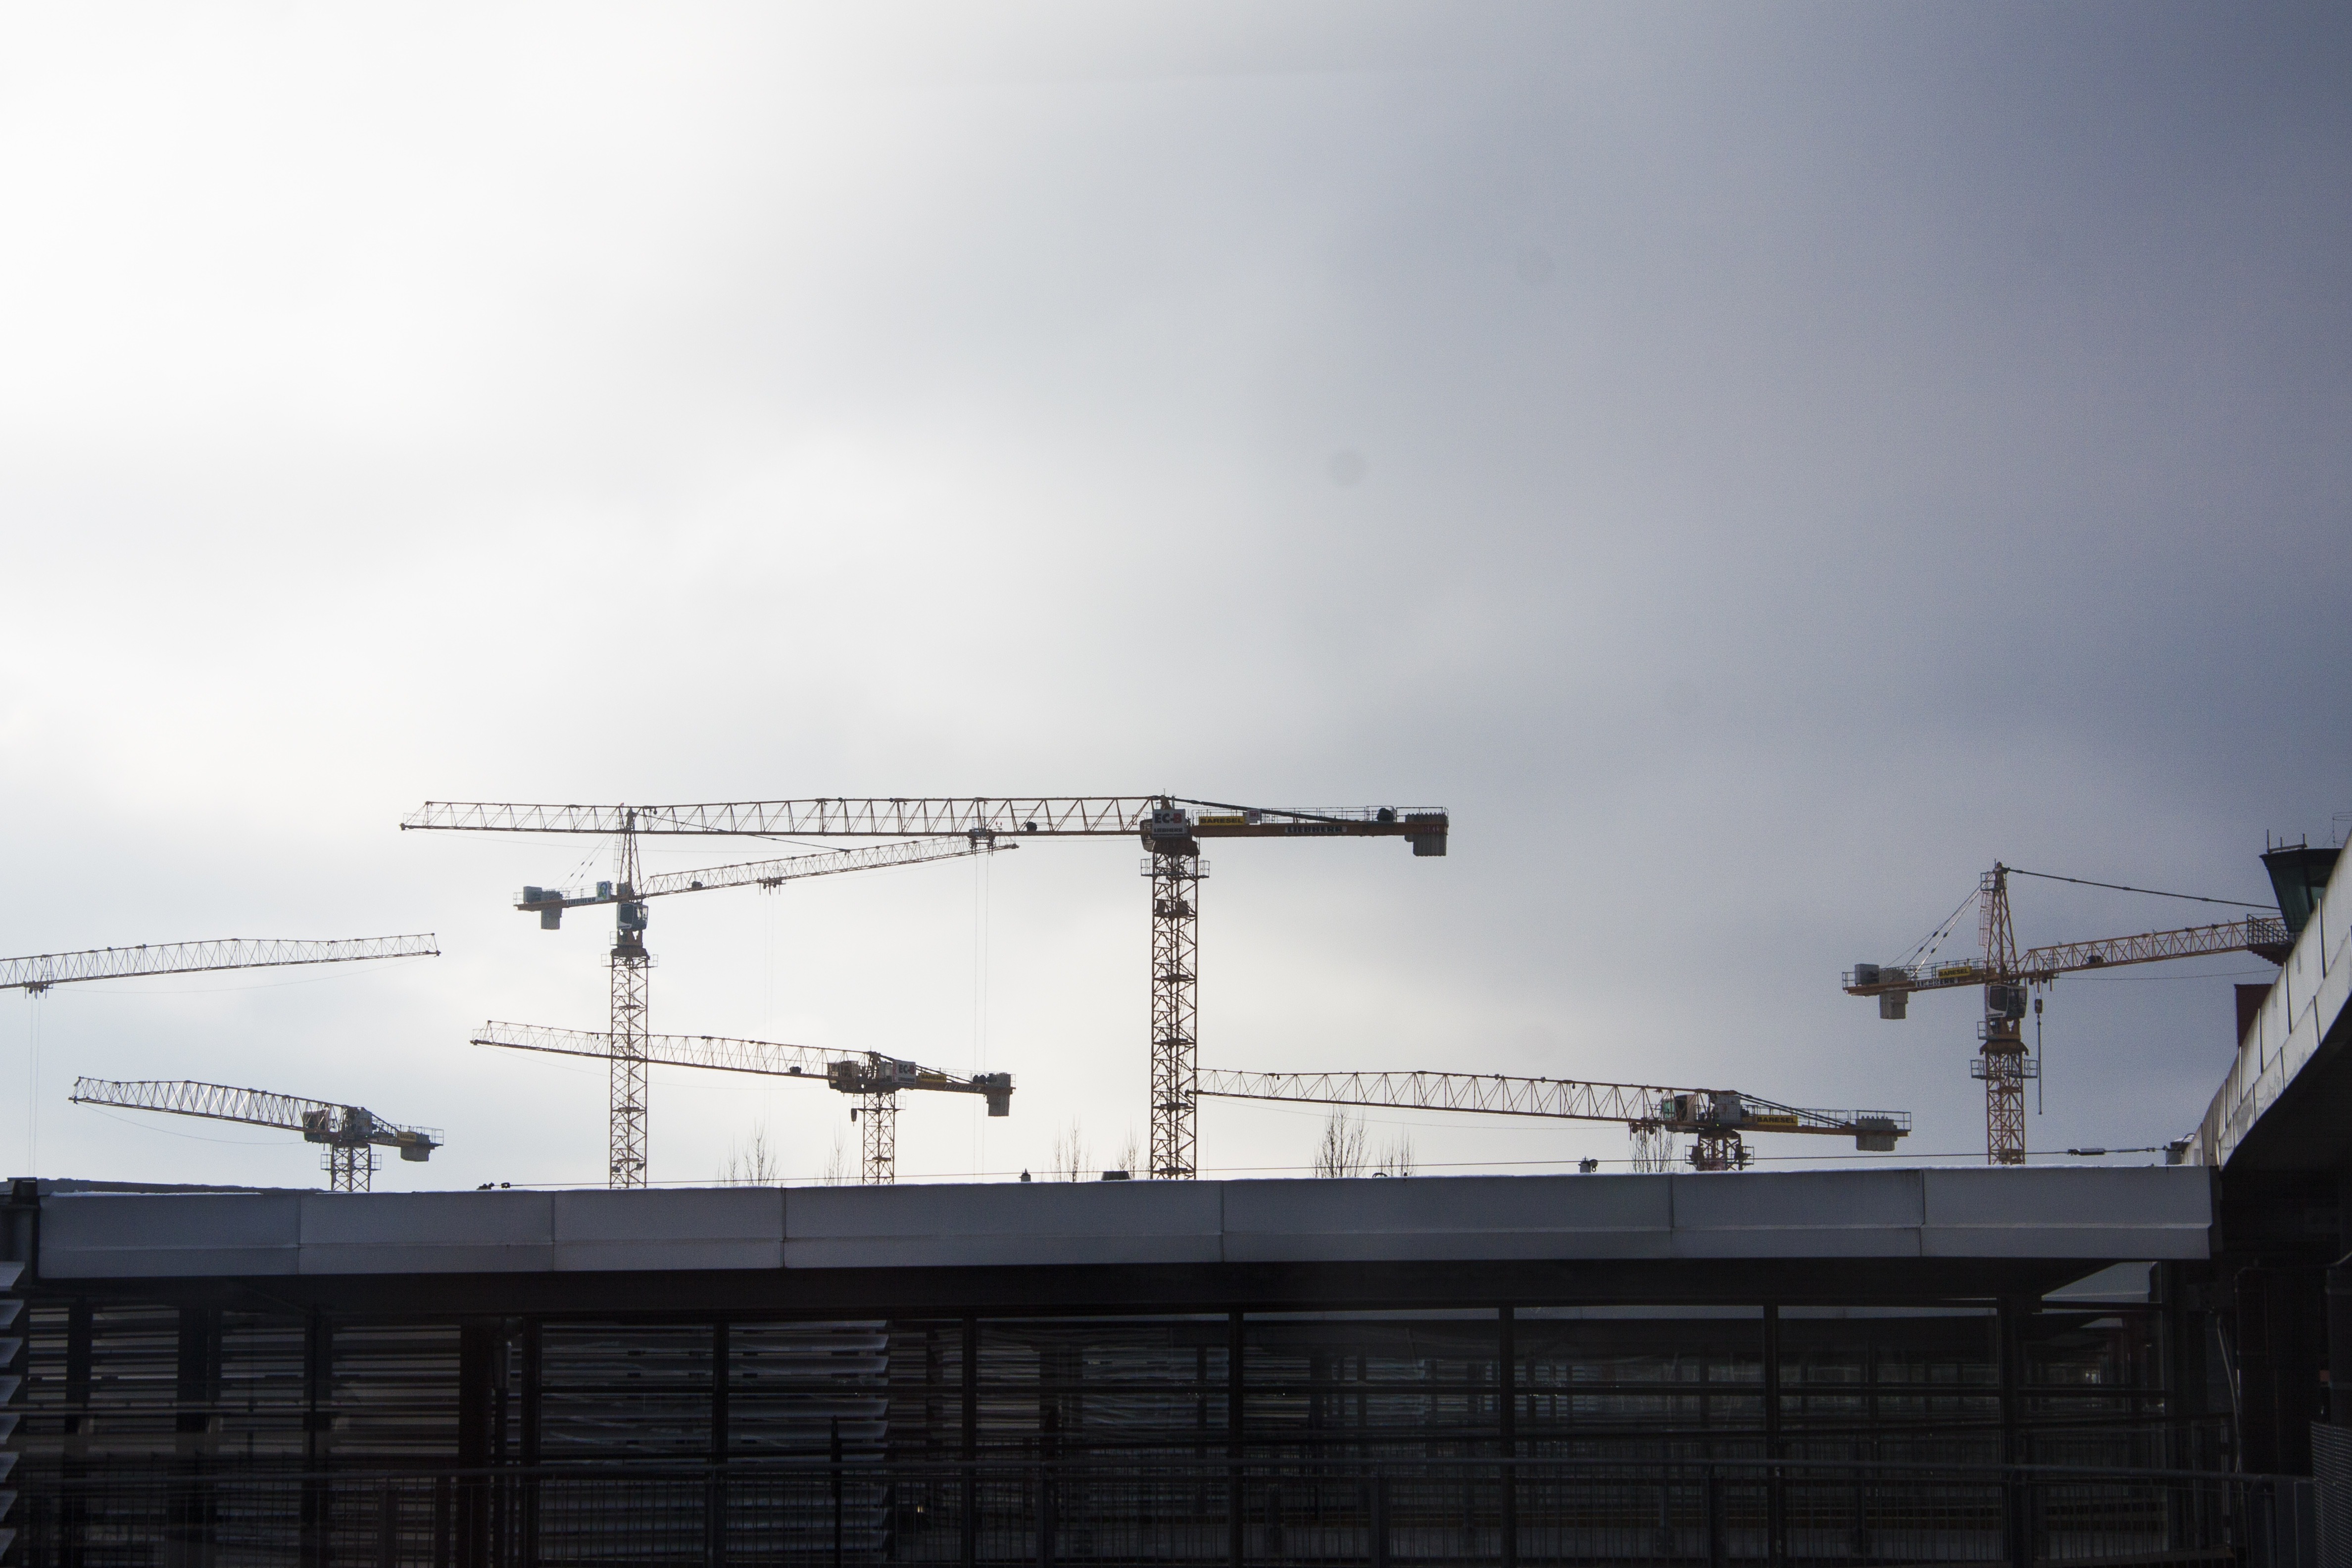
silhouette, outline, architecture, structure, sky, vehicle, industry, lighting, stadium, cranes, crane, site, shape, fair, back light, building construction, munich international trade fairs, atmosphere of earth, sport venue